Constantine II of Bulgaria

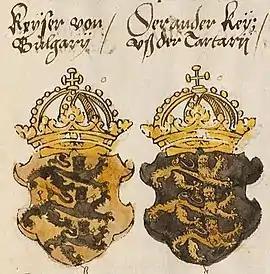
coat of arms on last bulgarian rulers Fruzhin and Konstantin II Asen in , München

Konstantin Buttress on Nordenskjöld Coast in Graham Land, Antarctica is named after Constantine II of Bulgaria.